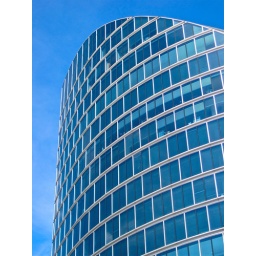
A blue building and blue skies in London.